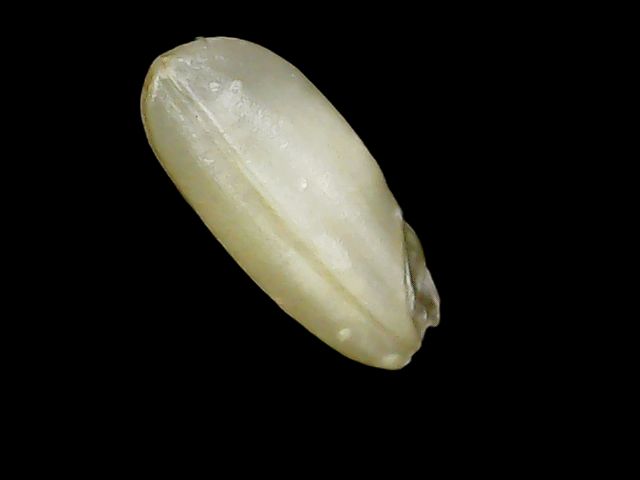
Rice variety: Binadhan8